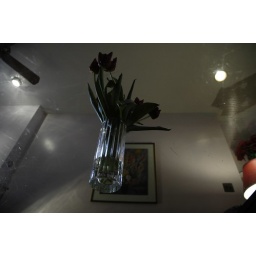
taken from under a glass table